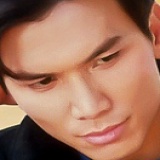
ca sĩ Mạnh Quỳnh